Palm Court (Alexandria Hotel)

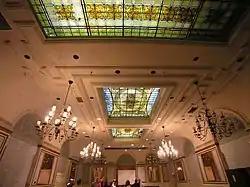
Palm Court, 2008

The Palm Court, also known at other times as the Franco-Italian Dining Room, the Grand Ballroom and the Continental Room, is a ballroom at the Hotel Alexandria in downtown Los Angeles, California. In its heyday from 1911 to 1922, it was the scene of speeches by U.S. Presidents William Howard Taft and Woodrow Wilson and Gen. John J. Pershing. It is also the room where Paul Whiteman, later known as the "Jazz King", got his start as a bandleader in 1919, where Rudolph Valentino danced with movie starlets, and where Hollywood held its most significant balls during the early days of the motion picture business. Known for its history and its stained-glass Tiffany skylight, noted Los Angeles columnist Jack Smith called it "surely the most beautiful room in Los Angeles". The Palm Court was designated as a City of Los Angeles Historic-Cultural Monument (HCM#80) in 1971.